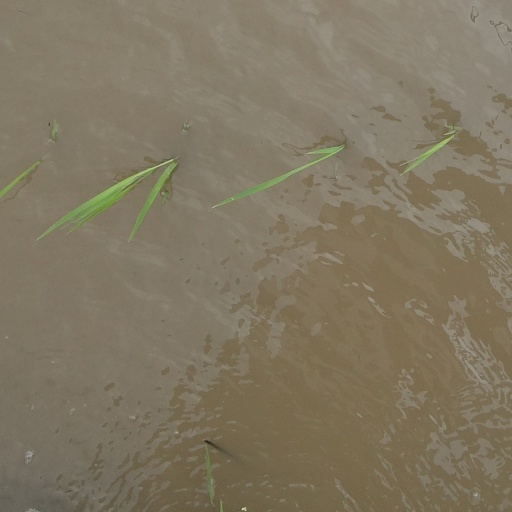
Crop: rice